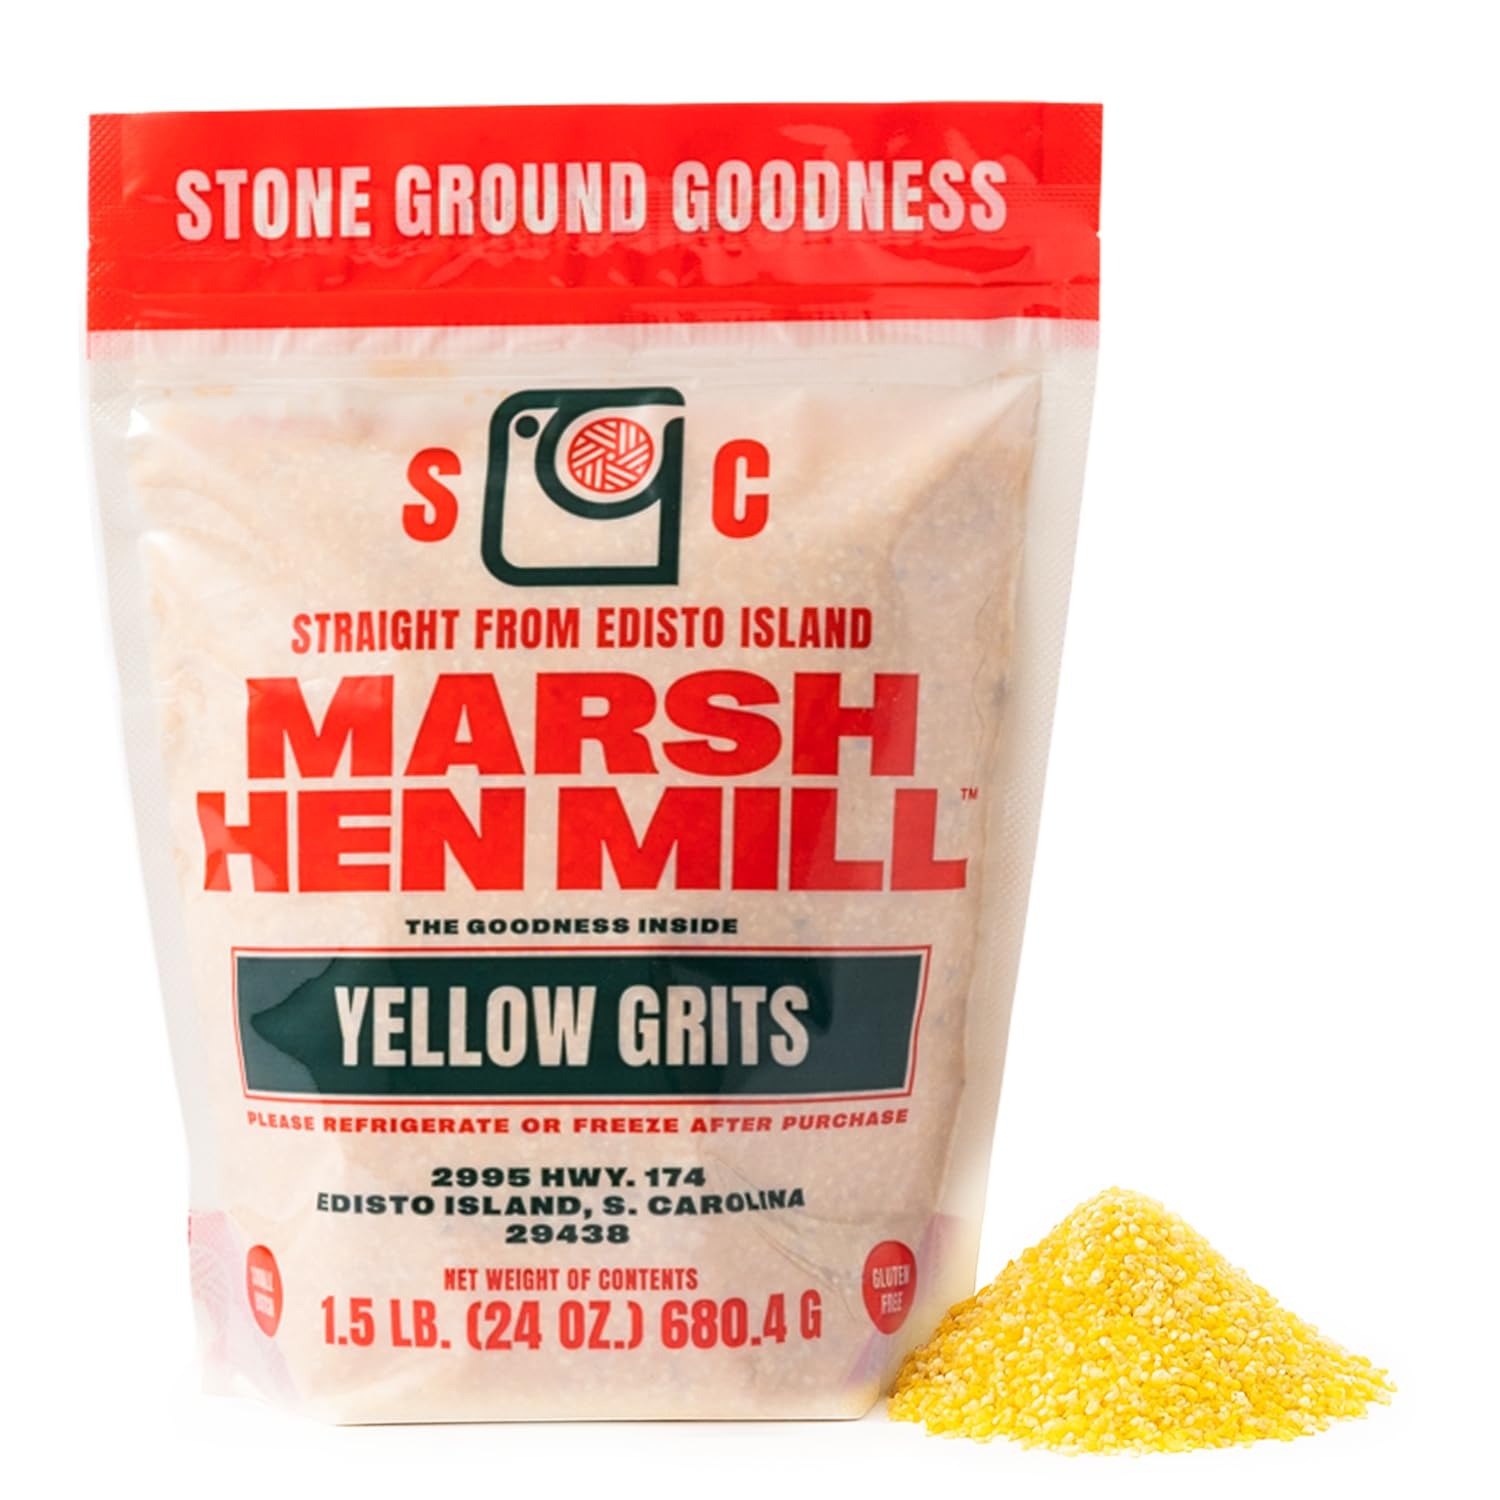
Item Name: Marsh Hen Mill Sea Island Yellow Grits | Stone Ground Grits | Gluten Free Old Fashioned Grits | Southern Heirloom Corn Grits with a Hearty, Fruity, Nutty Flavor | 100% Natural | 24 Oz (Pack of 1)
Bullet Point 1: Historical Revival: Experience a culinary journey with Marsh Hen Mill Sea Island Yellow Grits - a colorful twist on native corn; Crafted using stone-ground grits, our organic grits celebrate traditional farming practices and revive the rich legacy of old-fashioned grits enjoyed for generations
Bullet Point 2: Flavorful Elegance: Indulge in the floral and nutty flavor profile that makes our yellow grits stand out; Sourced from organic sweet corn, these gluten-free grits bring a gourmet touch to every meal, whether you prefer quick grits, instant grits, or slow-cooked stone-ground grits
Bullet Point 3: Small Batch Mastery: Our coarse-ground corn grit is milled in small batches to maintain its freshness and rich texture; Unlike mass-produced options, these stone-ground grits retain the natural goodness of whole grain grits, delivering a truly authentic Southern grit experience
Bullet Point 4: Versatile Gourmet Delight: From hearty breakfasts to savory sides, our South Carolina grits can be used in countless recipes; Whether making grits blue, polenta grits, or even cracked corn dishes, this organic corn grit is a must-have in every kitchen
Bullet Point 5: Pure Natural Goodness: Marsh Hen Mill Sea Island Yellow Grits, 24 OZ, offer more than just a meal - they're a celebration of pure, natural ingredients. Crafted from organic, gluten-free corn and stone-ground for authenticity, these gluten-free grits provide a wholesome and nourishing addition to your pantry, perfect for everything from breakfast grits to hearty corn dishes.
Bullet Point 6: Package Contents: 1 Unit of Marsh Hen Mill Sea Island Yellow Grits - 24 Oz
Product Description: <p>Marsh Hen Mill Sea Island Yellow Grits are stone-ground, organic, non-GMO, and gluten-free, preserving the rich, nutty flavor of heirloom yellow corn. Milled in small batches for freshness, these coarse-ground grits offer a hearty texture perfect for breakfast grits, polenta, or classic Southern dishes. Packed with whole-grain goodness, they bring an authentic taste to every meal, honoring traditional milling techniques. Elevate your pantry with these old-fashioned grits, where history, quality, and flavor come together in every bite.</p><p></p><p></p><p><br><b>Marsh Hen Mill Sea Island Yellow Grits Features</b></p><ul><li>Made from Traditional heirloom Corn, a rare and nearly extinct variety.</li><li>Naturally gluten-free and 100% preservative-free, making it ideal for clean eating.</li><li>Rich, hearty, fruity, and nutty flavor profile, enhancing a variety of dishes.</li><li>Stone-ground for an authentic texture and superior taste.</li><li>Historically significant and revived through years of cultivation.</li><li>Small-batch, artisanal production ensures premium quality.</li></ul><p></p><p></p><p><br><b>Who are we:</b> At Marsh Hen Mill, we honor the agricultural heritage of South Carolina’s low country by crafting heirloom grains, stone-ground products, and artisanal pantry staples with a commitment to sustainability and tradition. As a family-owned brand, we ensure our non-GMO, minimally processed ingredients retain their authentic flavor and nutritional value. From Carolina Gold Rice to stone-ground grits, we bring history to your table, delivering exceptional quality for both home cooks and professional chefs."</p>
Value: 24.0
Unit: Ounce

Price: 13.48